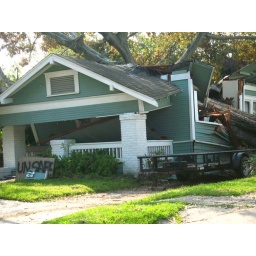
8th street in the Heights, tree courtesy of Hurricane Ike